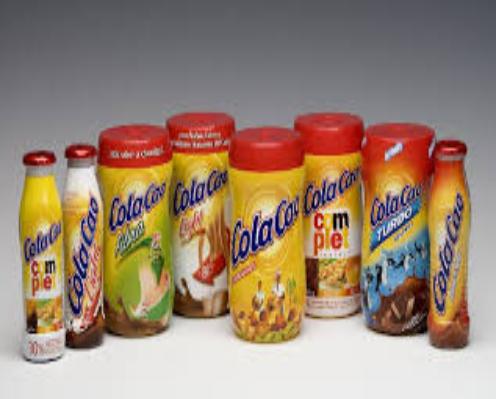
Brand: Cola Cao
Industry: Food